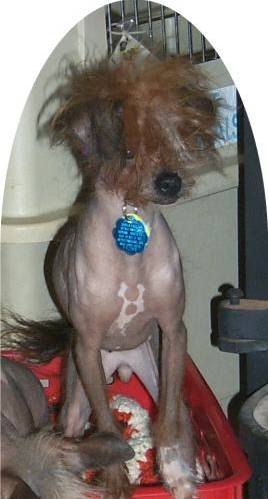
Label: dog